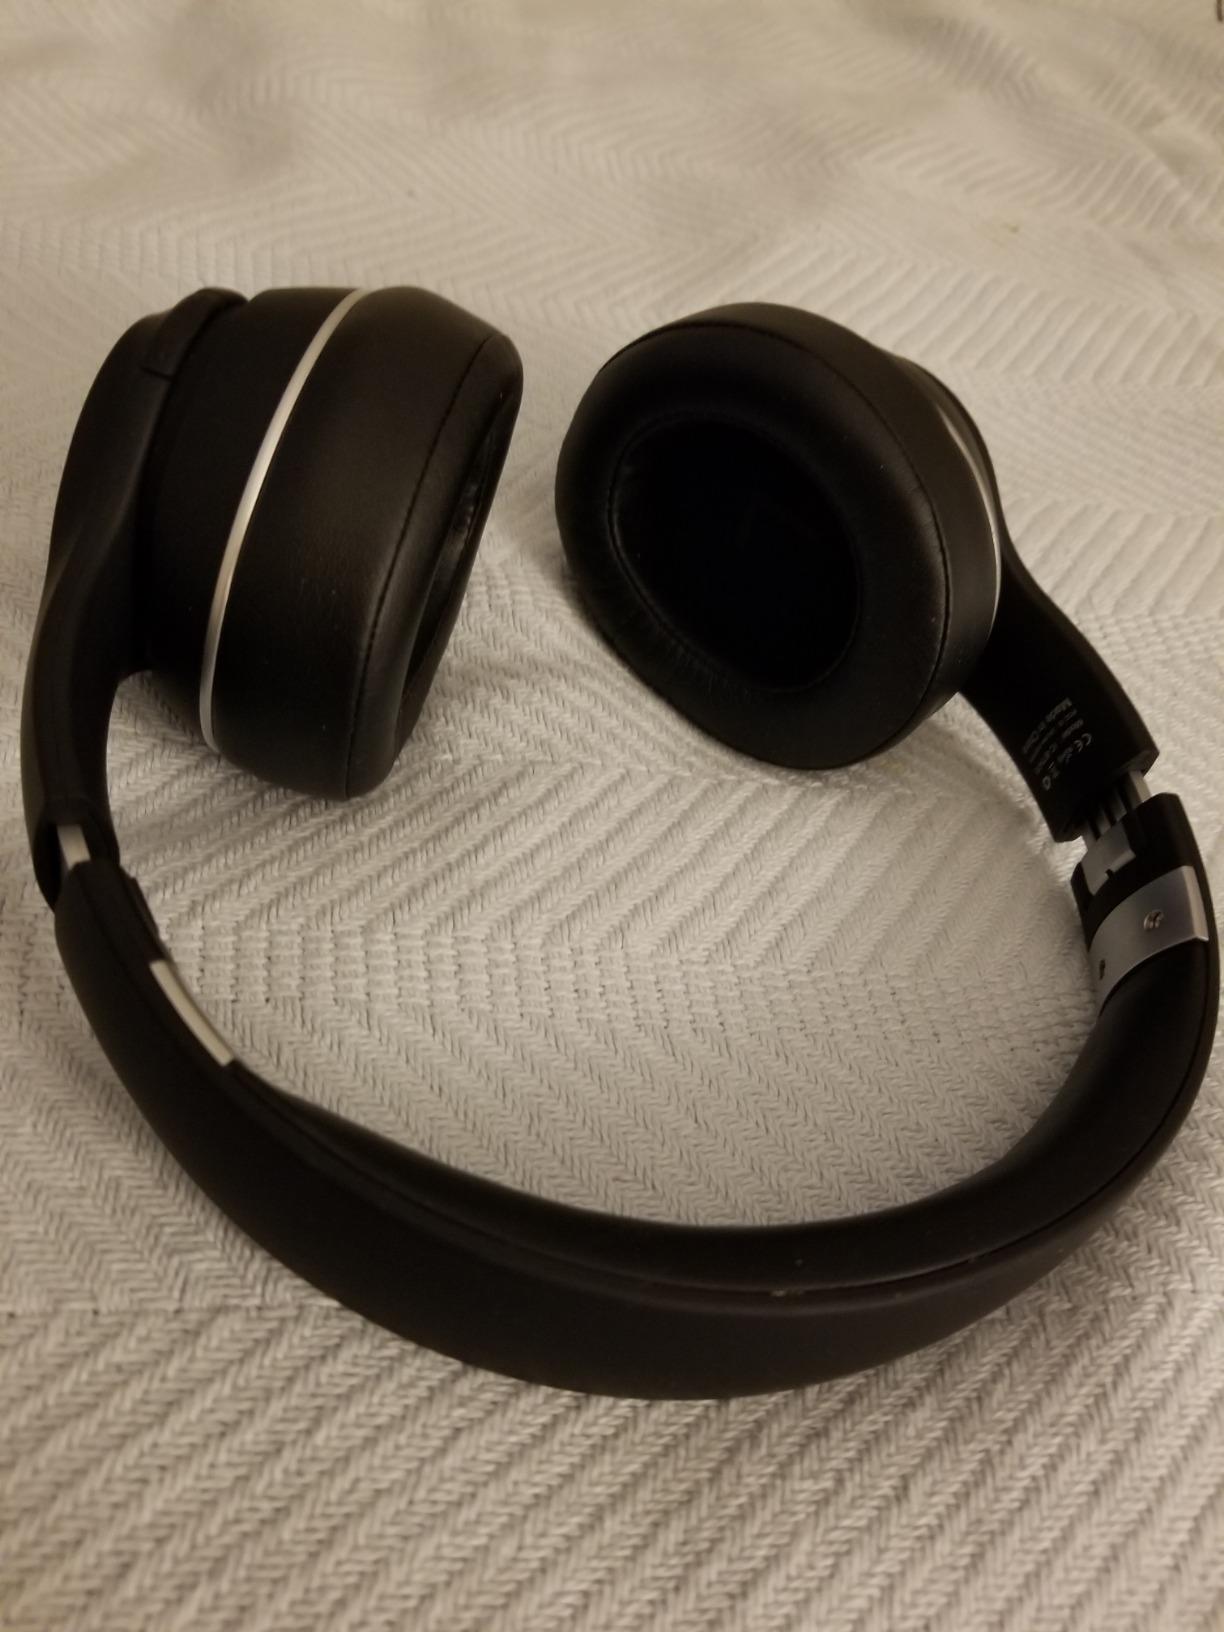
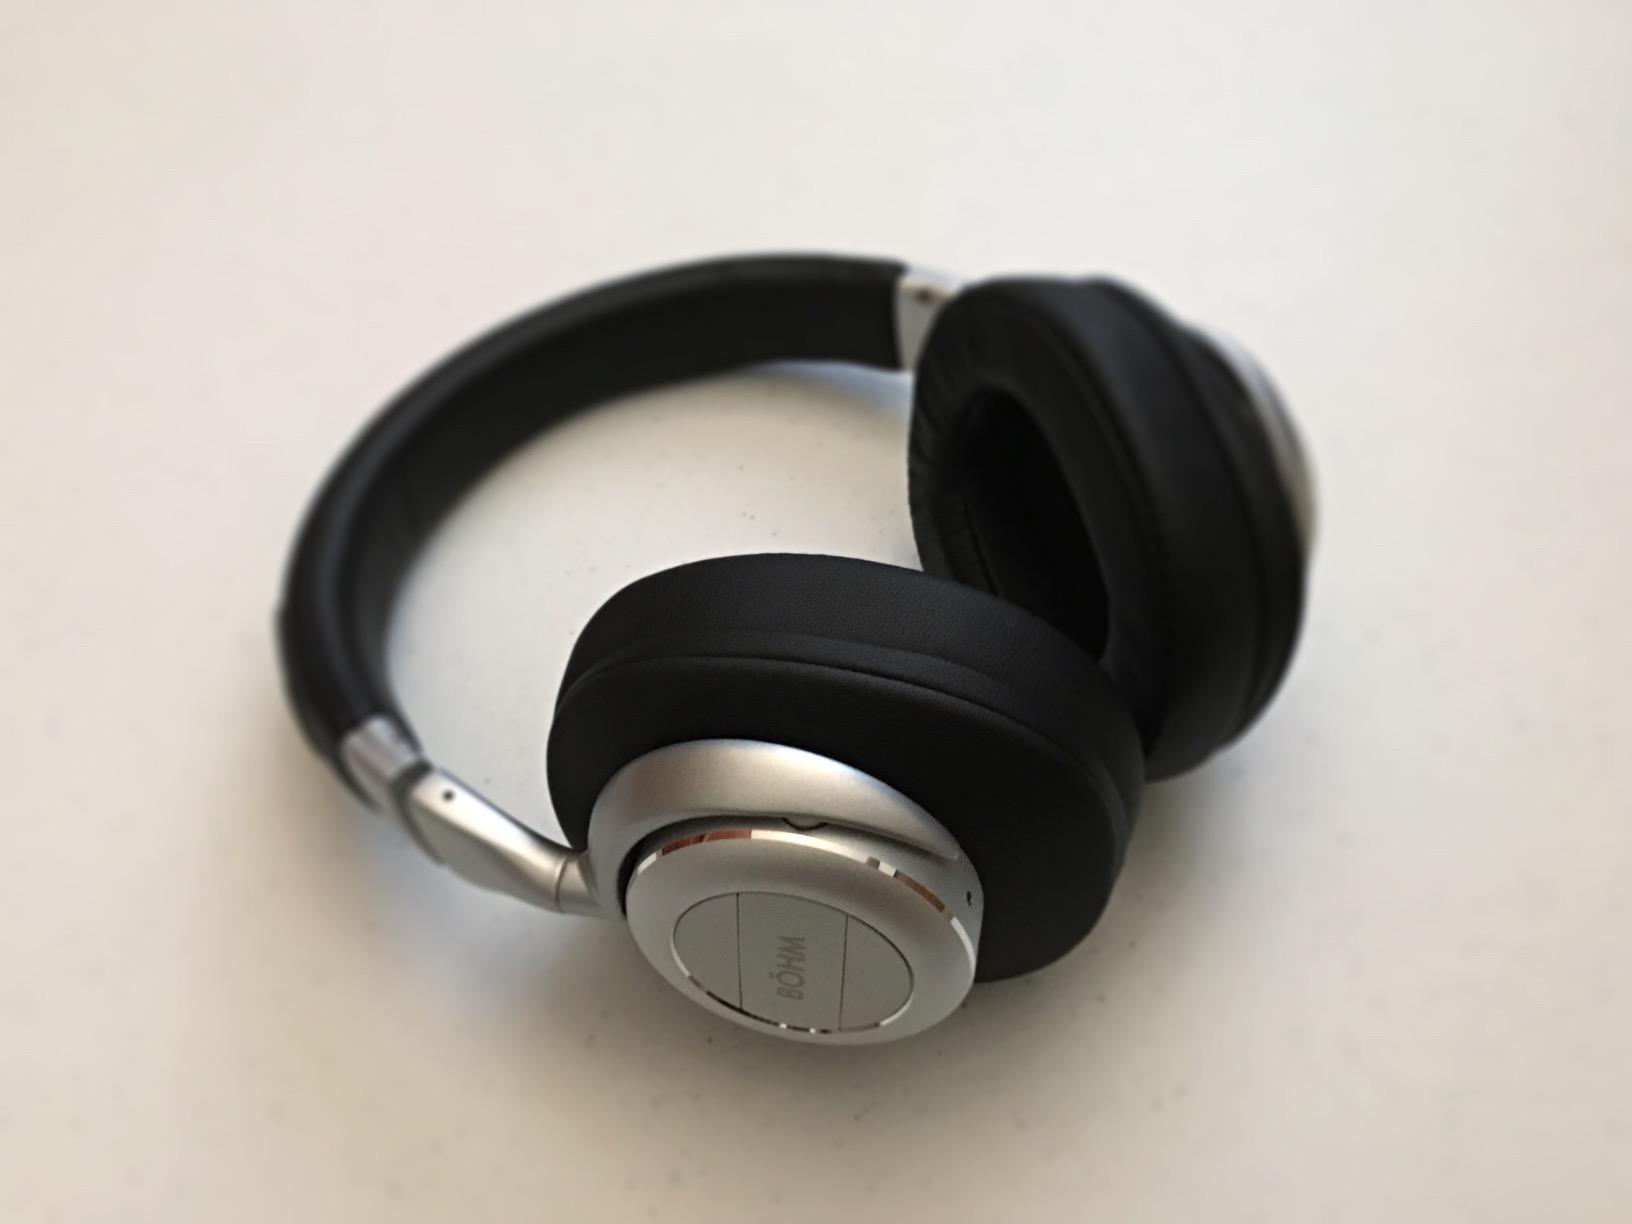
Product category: headphones
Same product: no